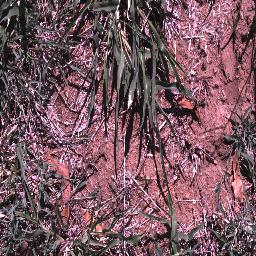
Label: negative